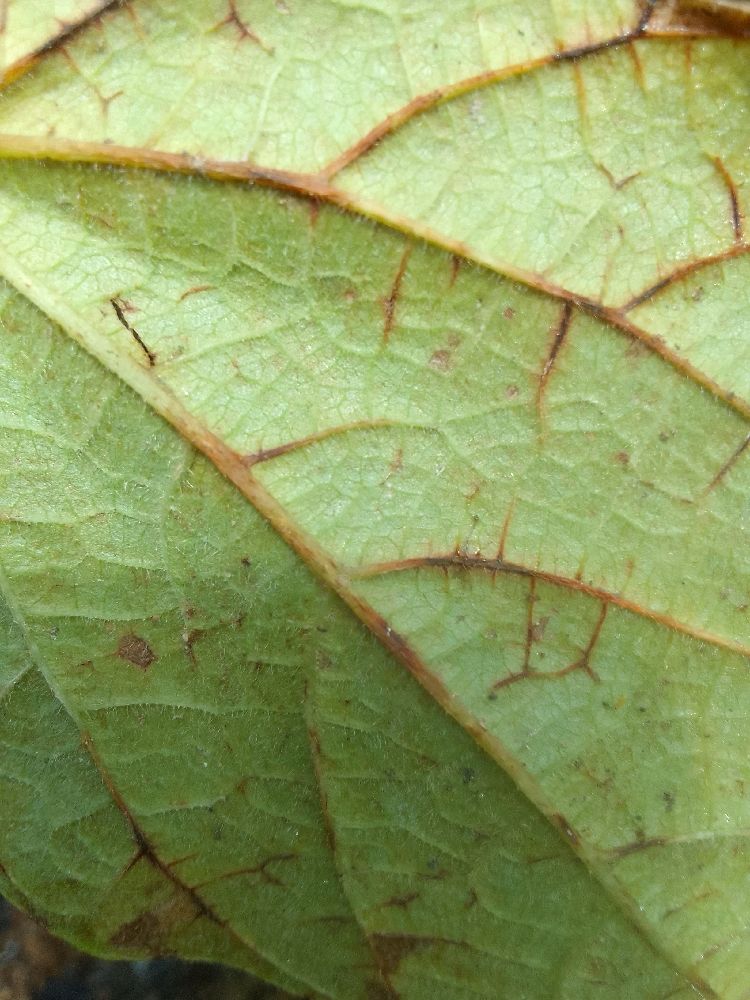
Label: anthracnose